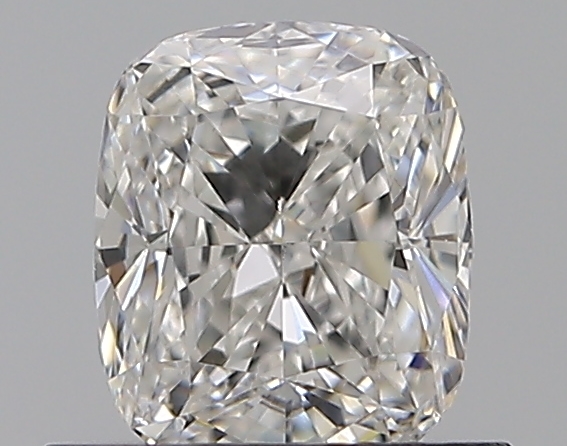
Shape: cushion
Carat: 0.7
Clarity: VS1
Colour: F
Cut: EX
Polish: EX
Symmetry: VG
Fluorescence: F
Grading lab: GIA
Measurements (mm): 5.53 x 4.72 x 3.13